Medal "For the Liberation of Warsaw"

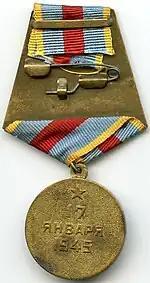
Reverse of the Medal "For the Liberation of Warsaw"

The Medal "For the Liberation of Warsaw" was a World War II campaign medal of the military established on June 9, 1945 by decree of the Presidium of the Supreme Soviet of the USSR to satisfy the petition of the People's Commissariat for Defence of the Soviet Union.